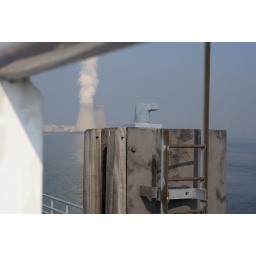
towers of the nuclear plant in Doel